The Chosen (TV series)

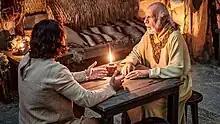
Jesus and Nicodemus

Season 1 was filmed over 60 days mostly around Pooleville and Weatherford, Texas, supplemented by a sound stage and visual effects in a Dallas studio. After searching online for suitable locations, the producers settled on the existing Capernaum Village in Pooleville, a venue that offers both film set rental and live experiences for tourists.